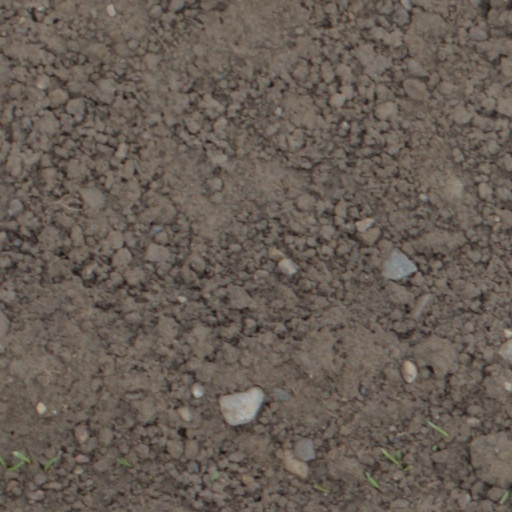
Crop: wheat